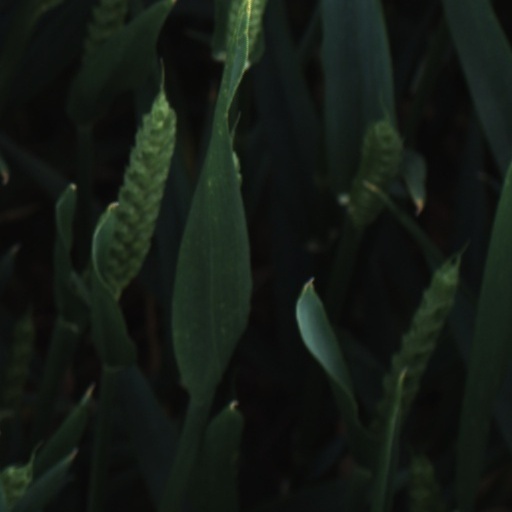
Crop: wheat